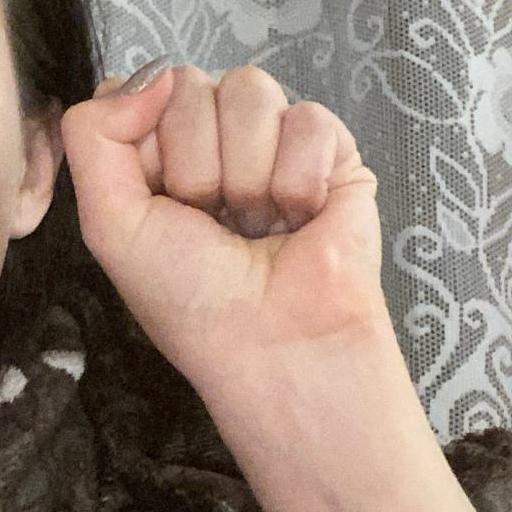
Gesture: fist